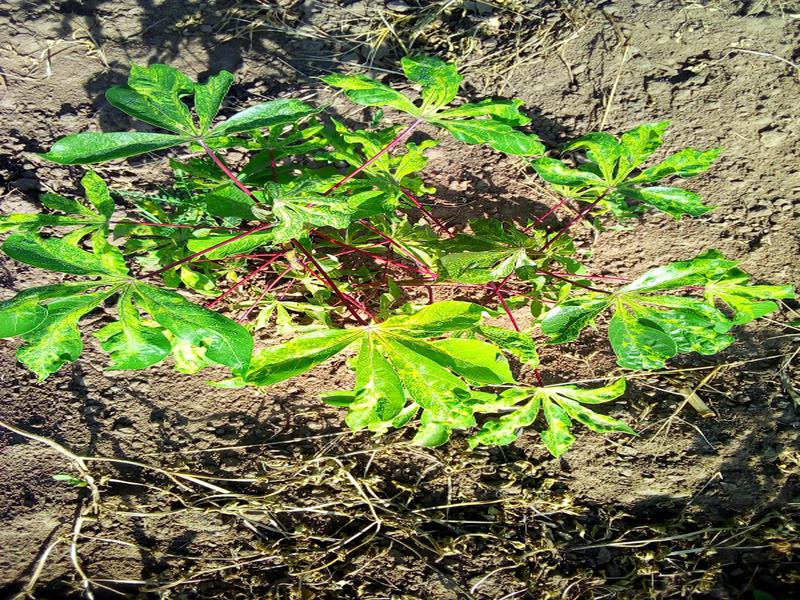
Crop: cassava
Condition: mosaic_disease